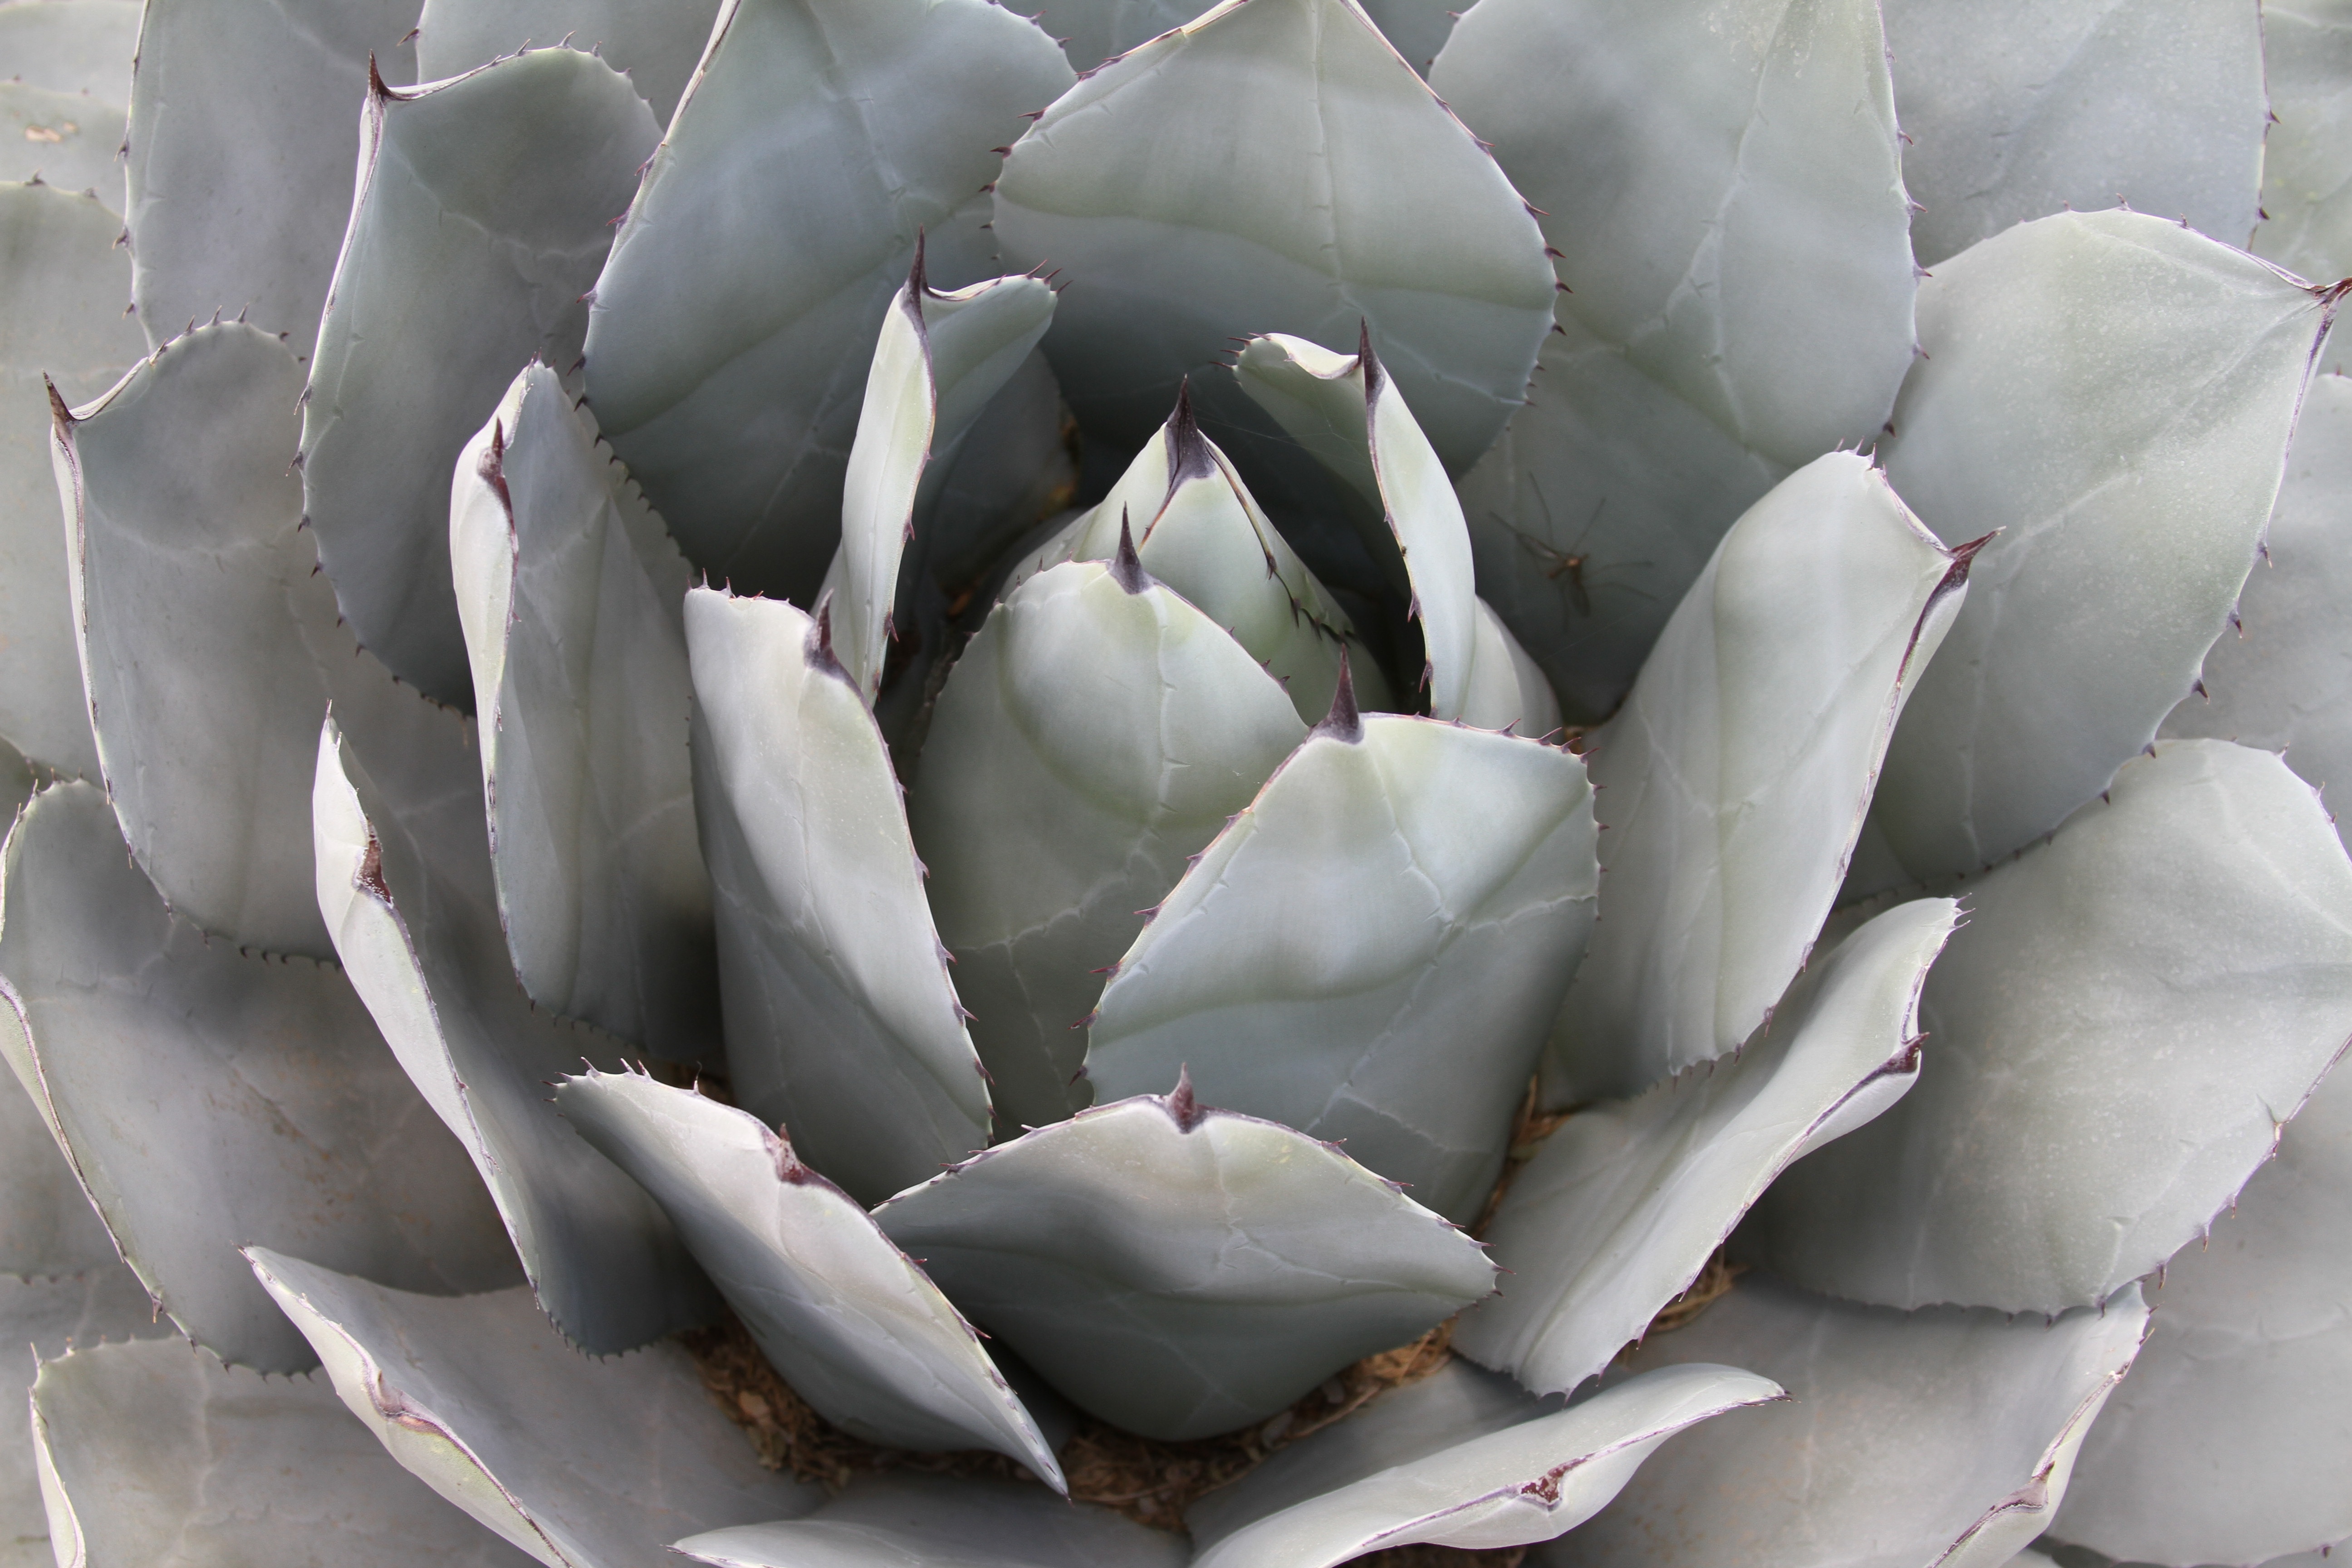
cactus, plant, desert, flower, petal, botany, flora, desert landscape, west, agave, southwest, flowering plant, land plant